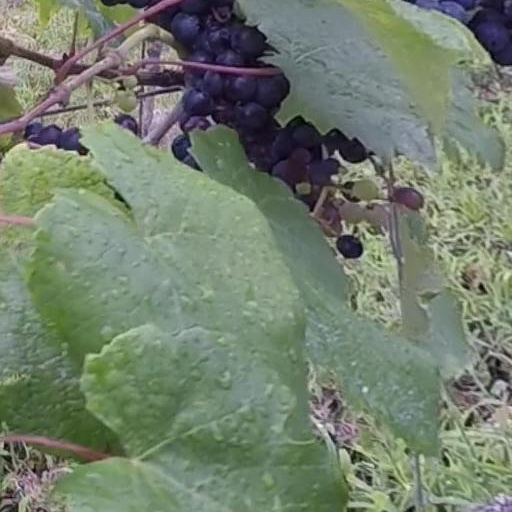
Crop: grape